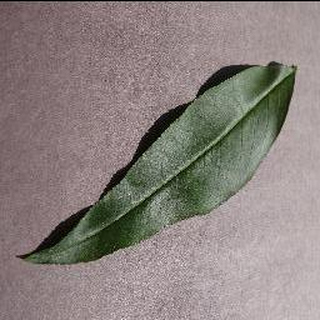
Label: healthy_peach